The London Gazette

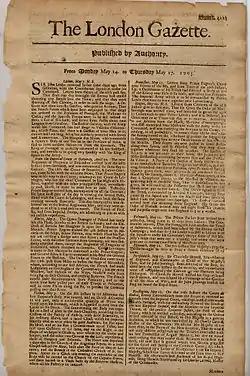
"The London Gazette", dated 14–17 May 1705 detailing the return of John Leake from Gibraltar after the Battle of Cabrita Point

"The London Gazette" was first published as "The Oxford Gazette" on 7 November 1665. Charles II and the Royal Court had moved to Oxford to escape the Great Plague of London, and courtiers were unwilling to touch London newspapers for fear of contagion. The "Gazette" was "Published by Authority" by Henry Muddiman, and its first publication is noted by Samuel Pepys in his diary. The King returned to London as the plague dissipated, and the "Gazette" moved too, with the first issue of "The London Gazette" (labelled No. 24) being published on 5 February 1666. The "Gazette" was not a newspaper in the modern sense: it was sent by post to subscribers, not printed for sale to the general public.